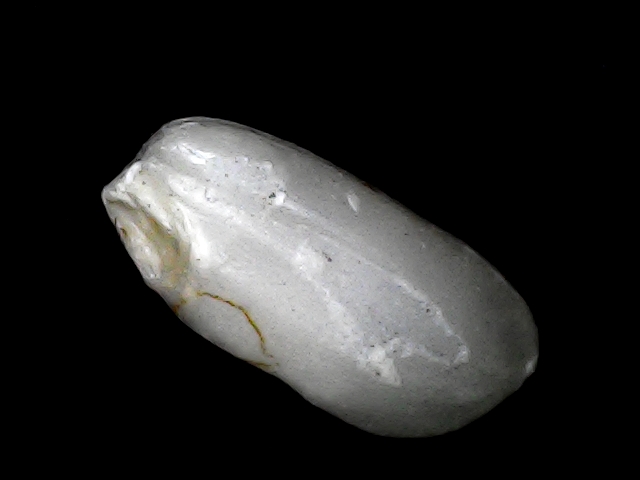
Rice variety: BD33